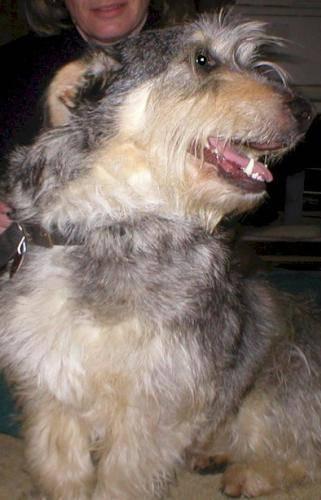
dog